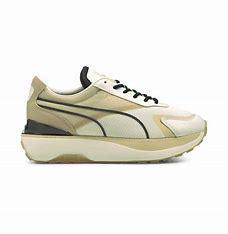
Brand: Puma
Model: Cruise Rider